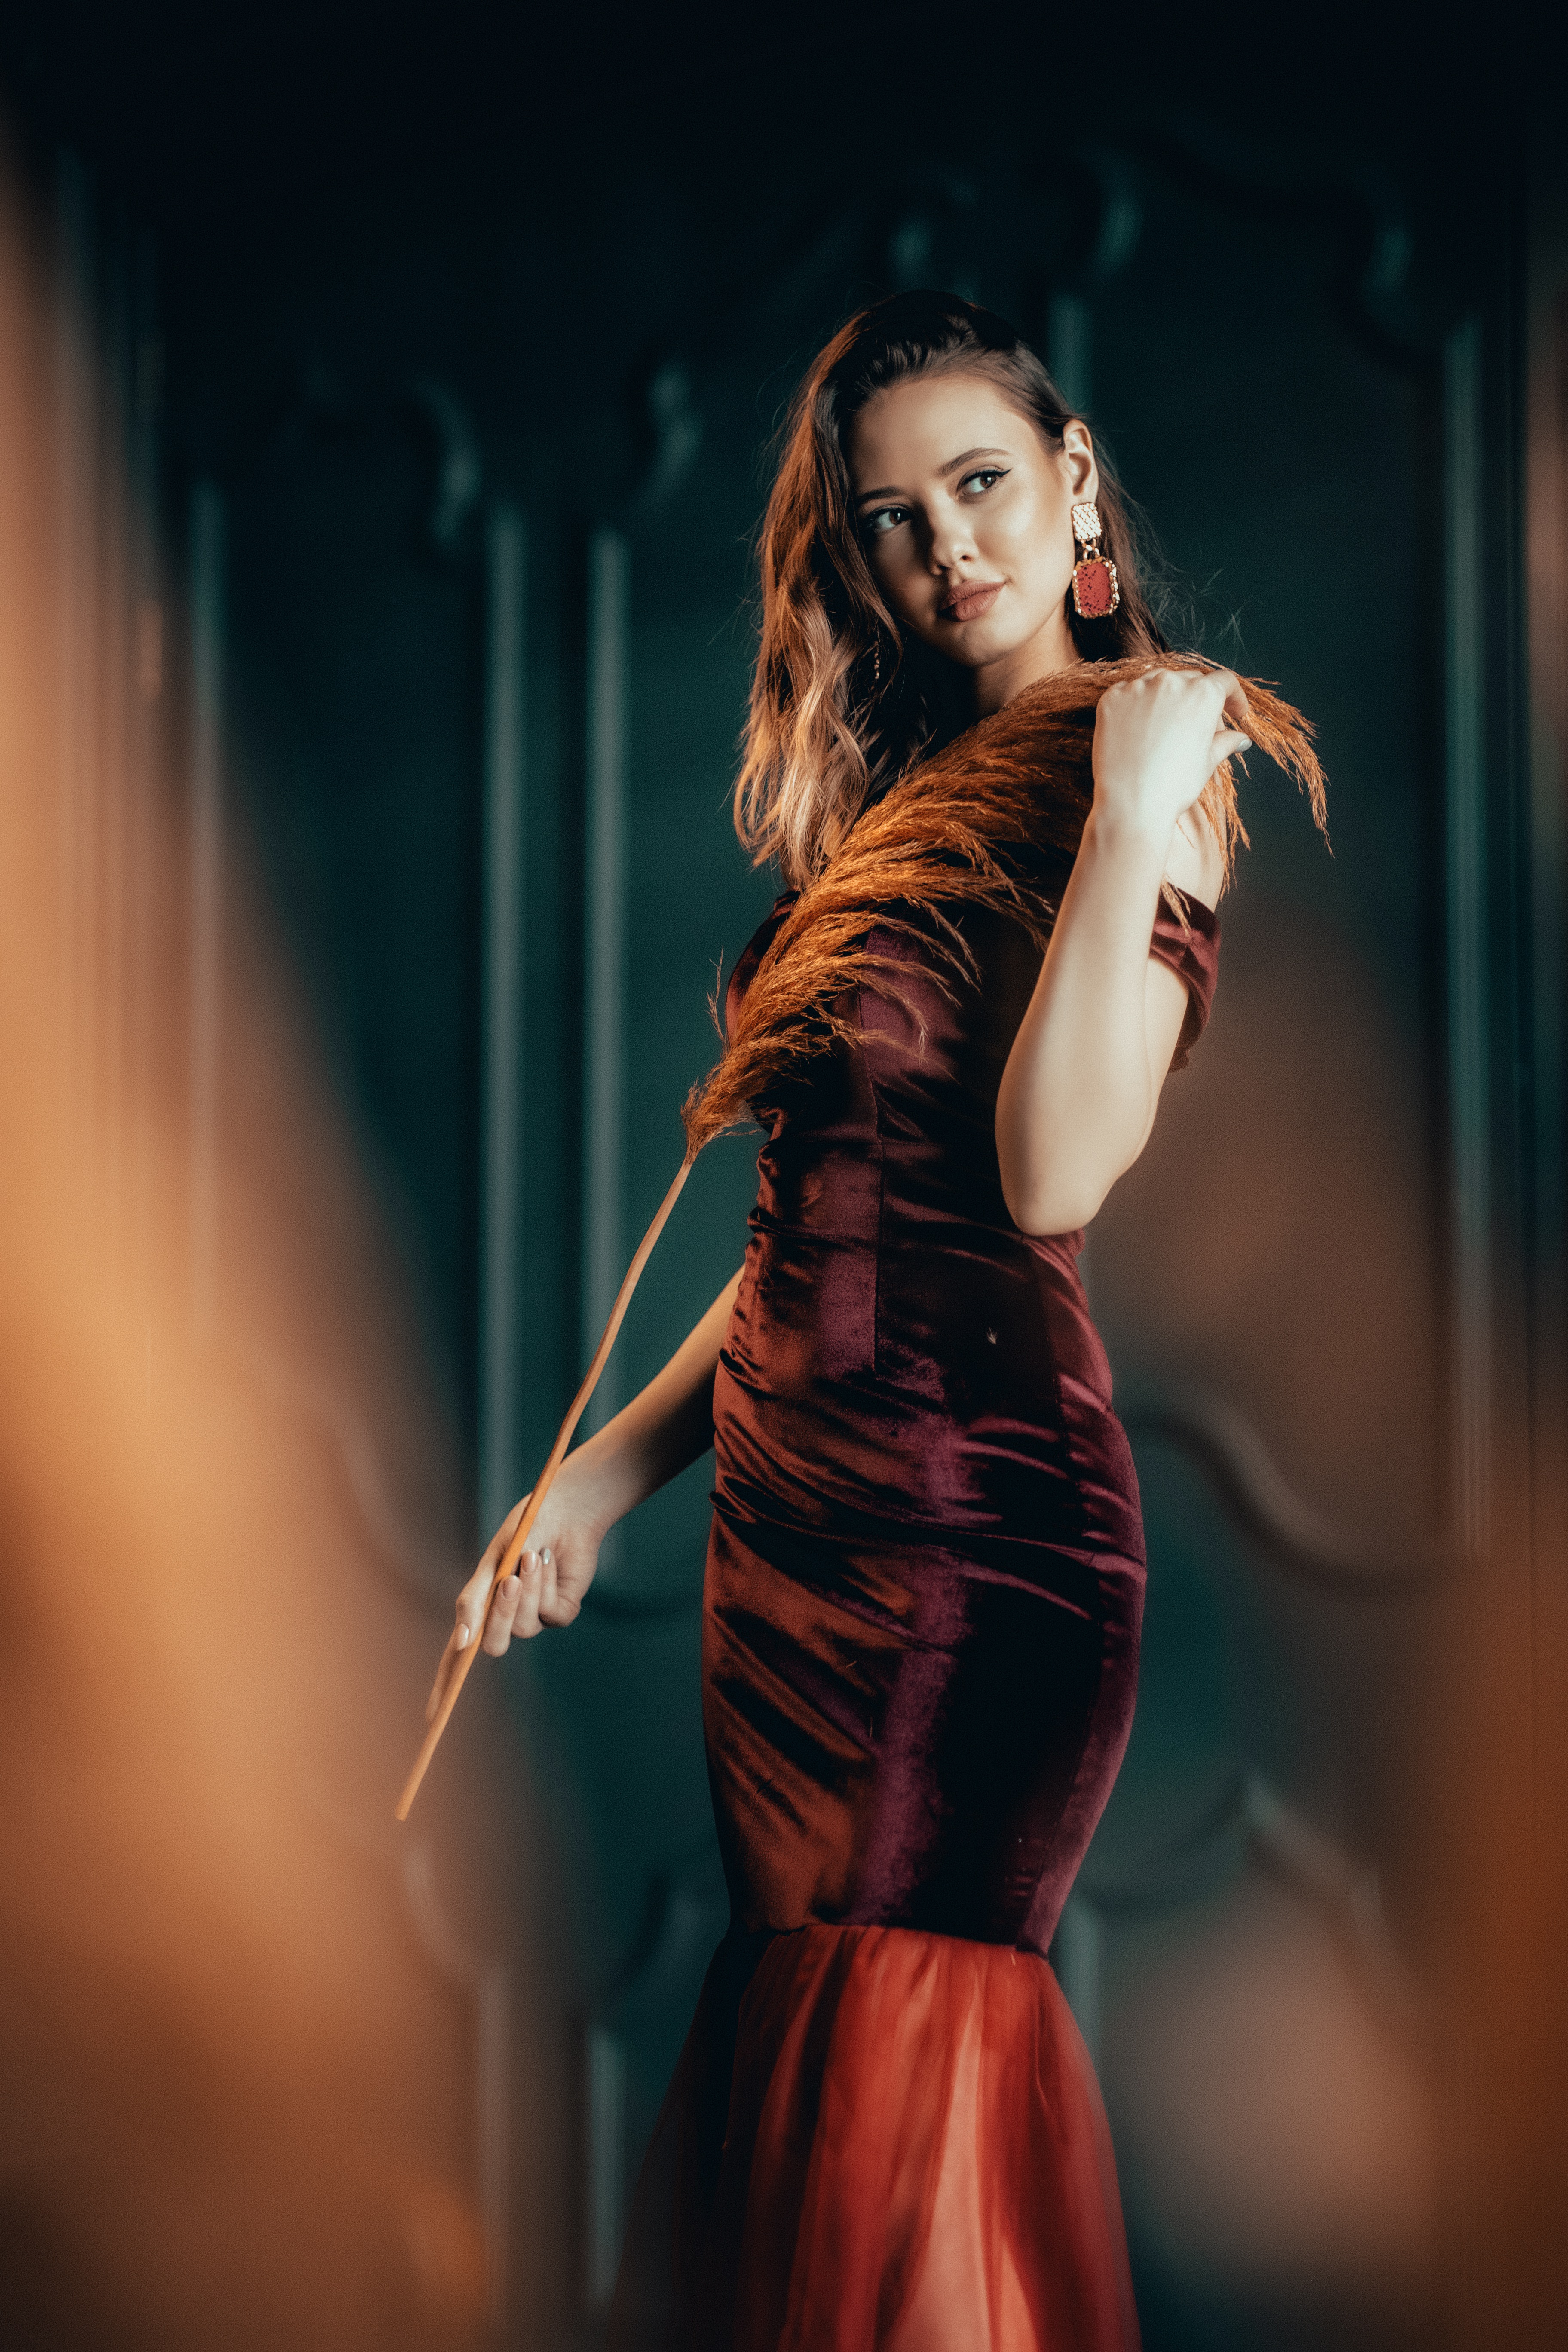
woman, hair, microphone, hand, shoulder, eye, flash photography, dress, One piece garment, musician, waist, thigh, music, fashion design, artist, day dress, long hair, formal wear, music artist, fashion model, entertainment, performing arts, event, electric blue, pop music, darkness, brown hair, singer, cg artwork, abdomen, performance art, singing, choreography, cocktail dress, song, portrait photography, dancer, haute couture, concert, backlighting, public event, performance, audio equipment, photo shoot, music venue, model